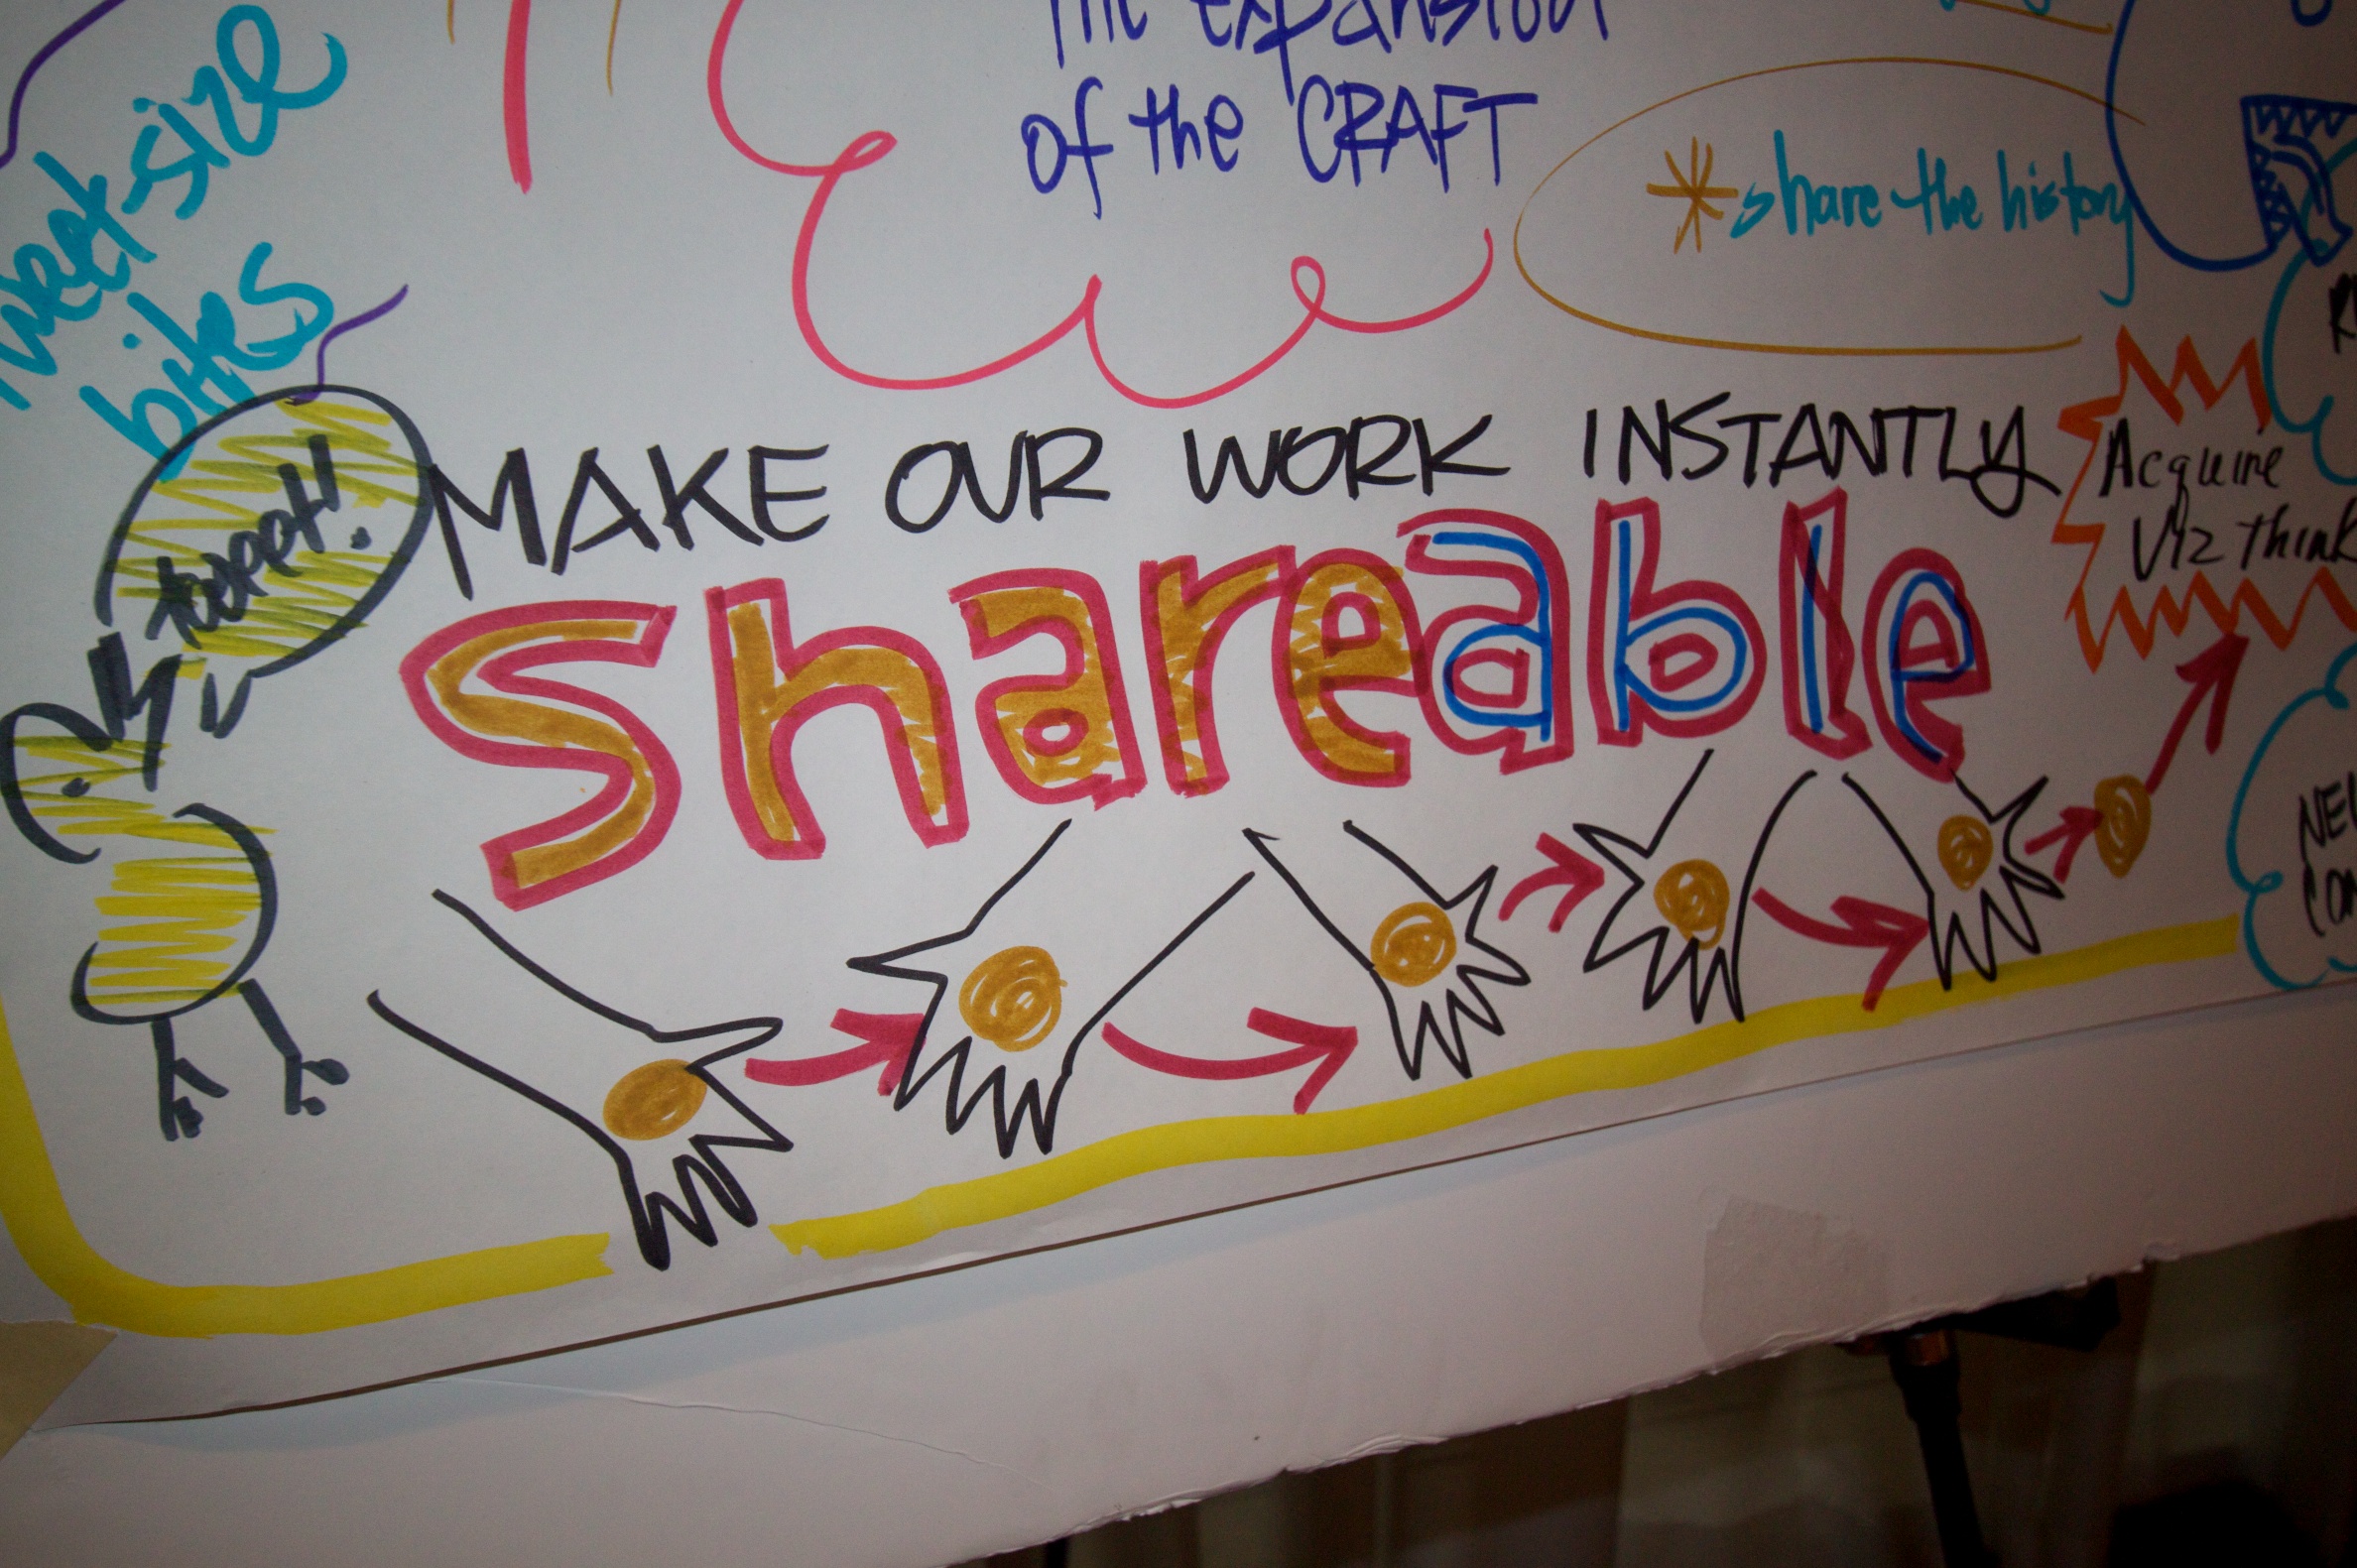
art, mural, shape, ifvp2010